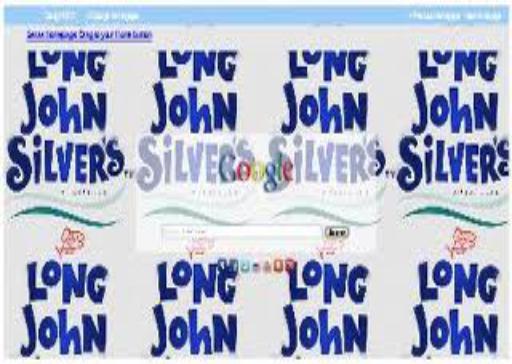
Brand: Long John Silver's
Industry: Food